Spyker B6

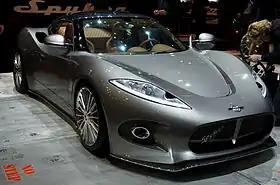

The Spyker B6 Venator is a concept car built by Dutch manufacturer Spyker Cars and first shown to the public at the Geneva Motor Show in April 2013. It was planned for production by 2014.